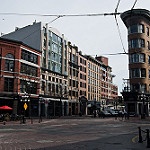
Scene: Outdoor